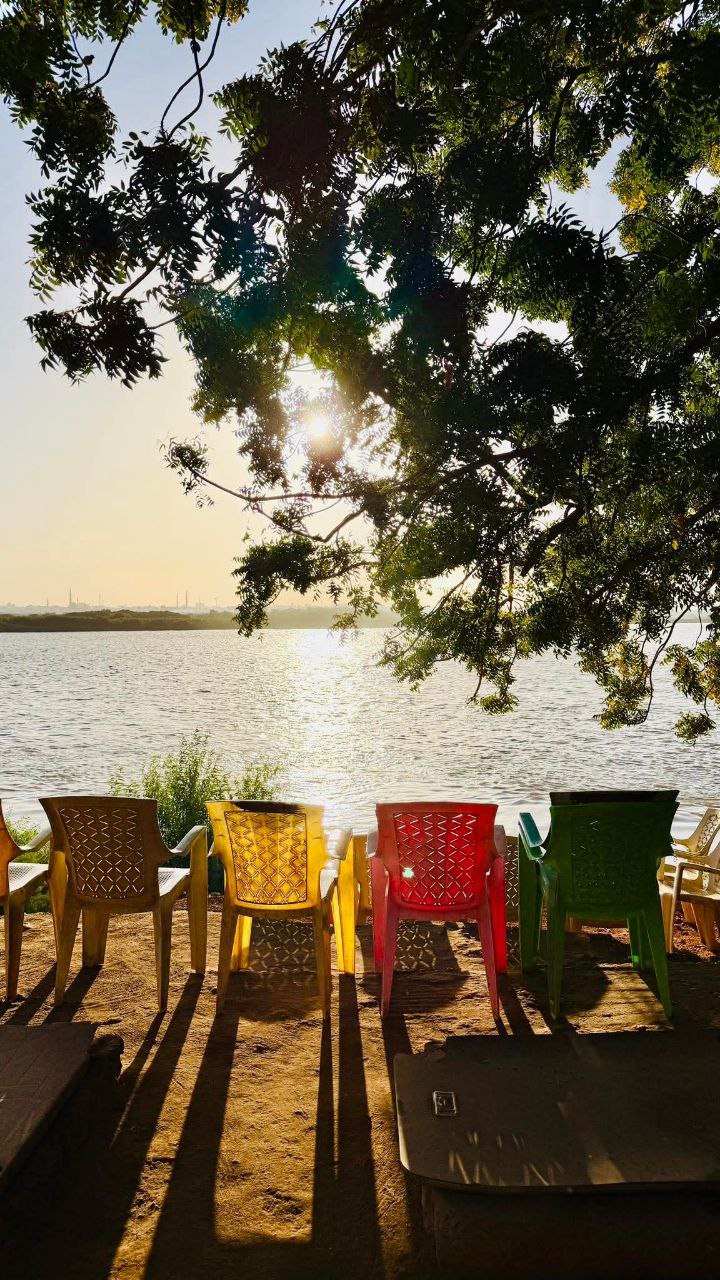
الوصف بالفصحى: كراسي بلاستيكية مصطفة تحت ظل شجرة على ضفة النيل
الوصف بالعامية السودانية: كراسي بلاستيك مختونة تحت ضل الشجرة في شارع النيل
التصنيف: Urban & City Life